Longley, Sheffield

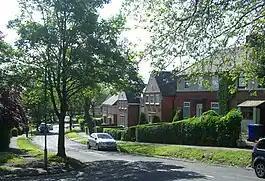
Typical Longley estate housing on Piper Road.

Longley is a suburb of the City of Sheffield, in South Yorkshire, England. It lies four km north of the city centre and is a residential neighbourhood made up mostly of housing built by Sheffield City Council in the late 1920s. The suburb falls within the Firth Park ward of the City.